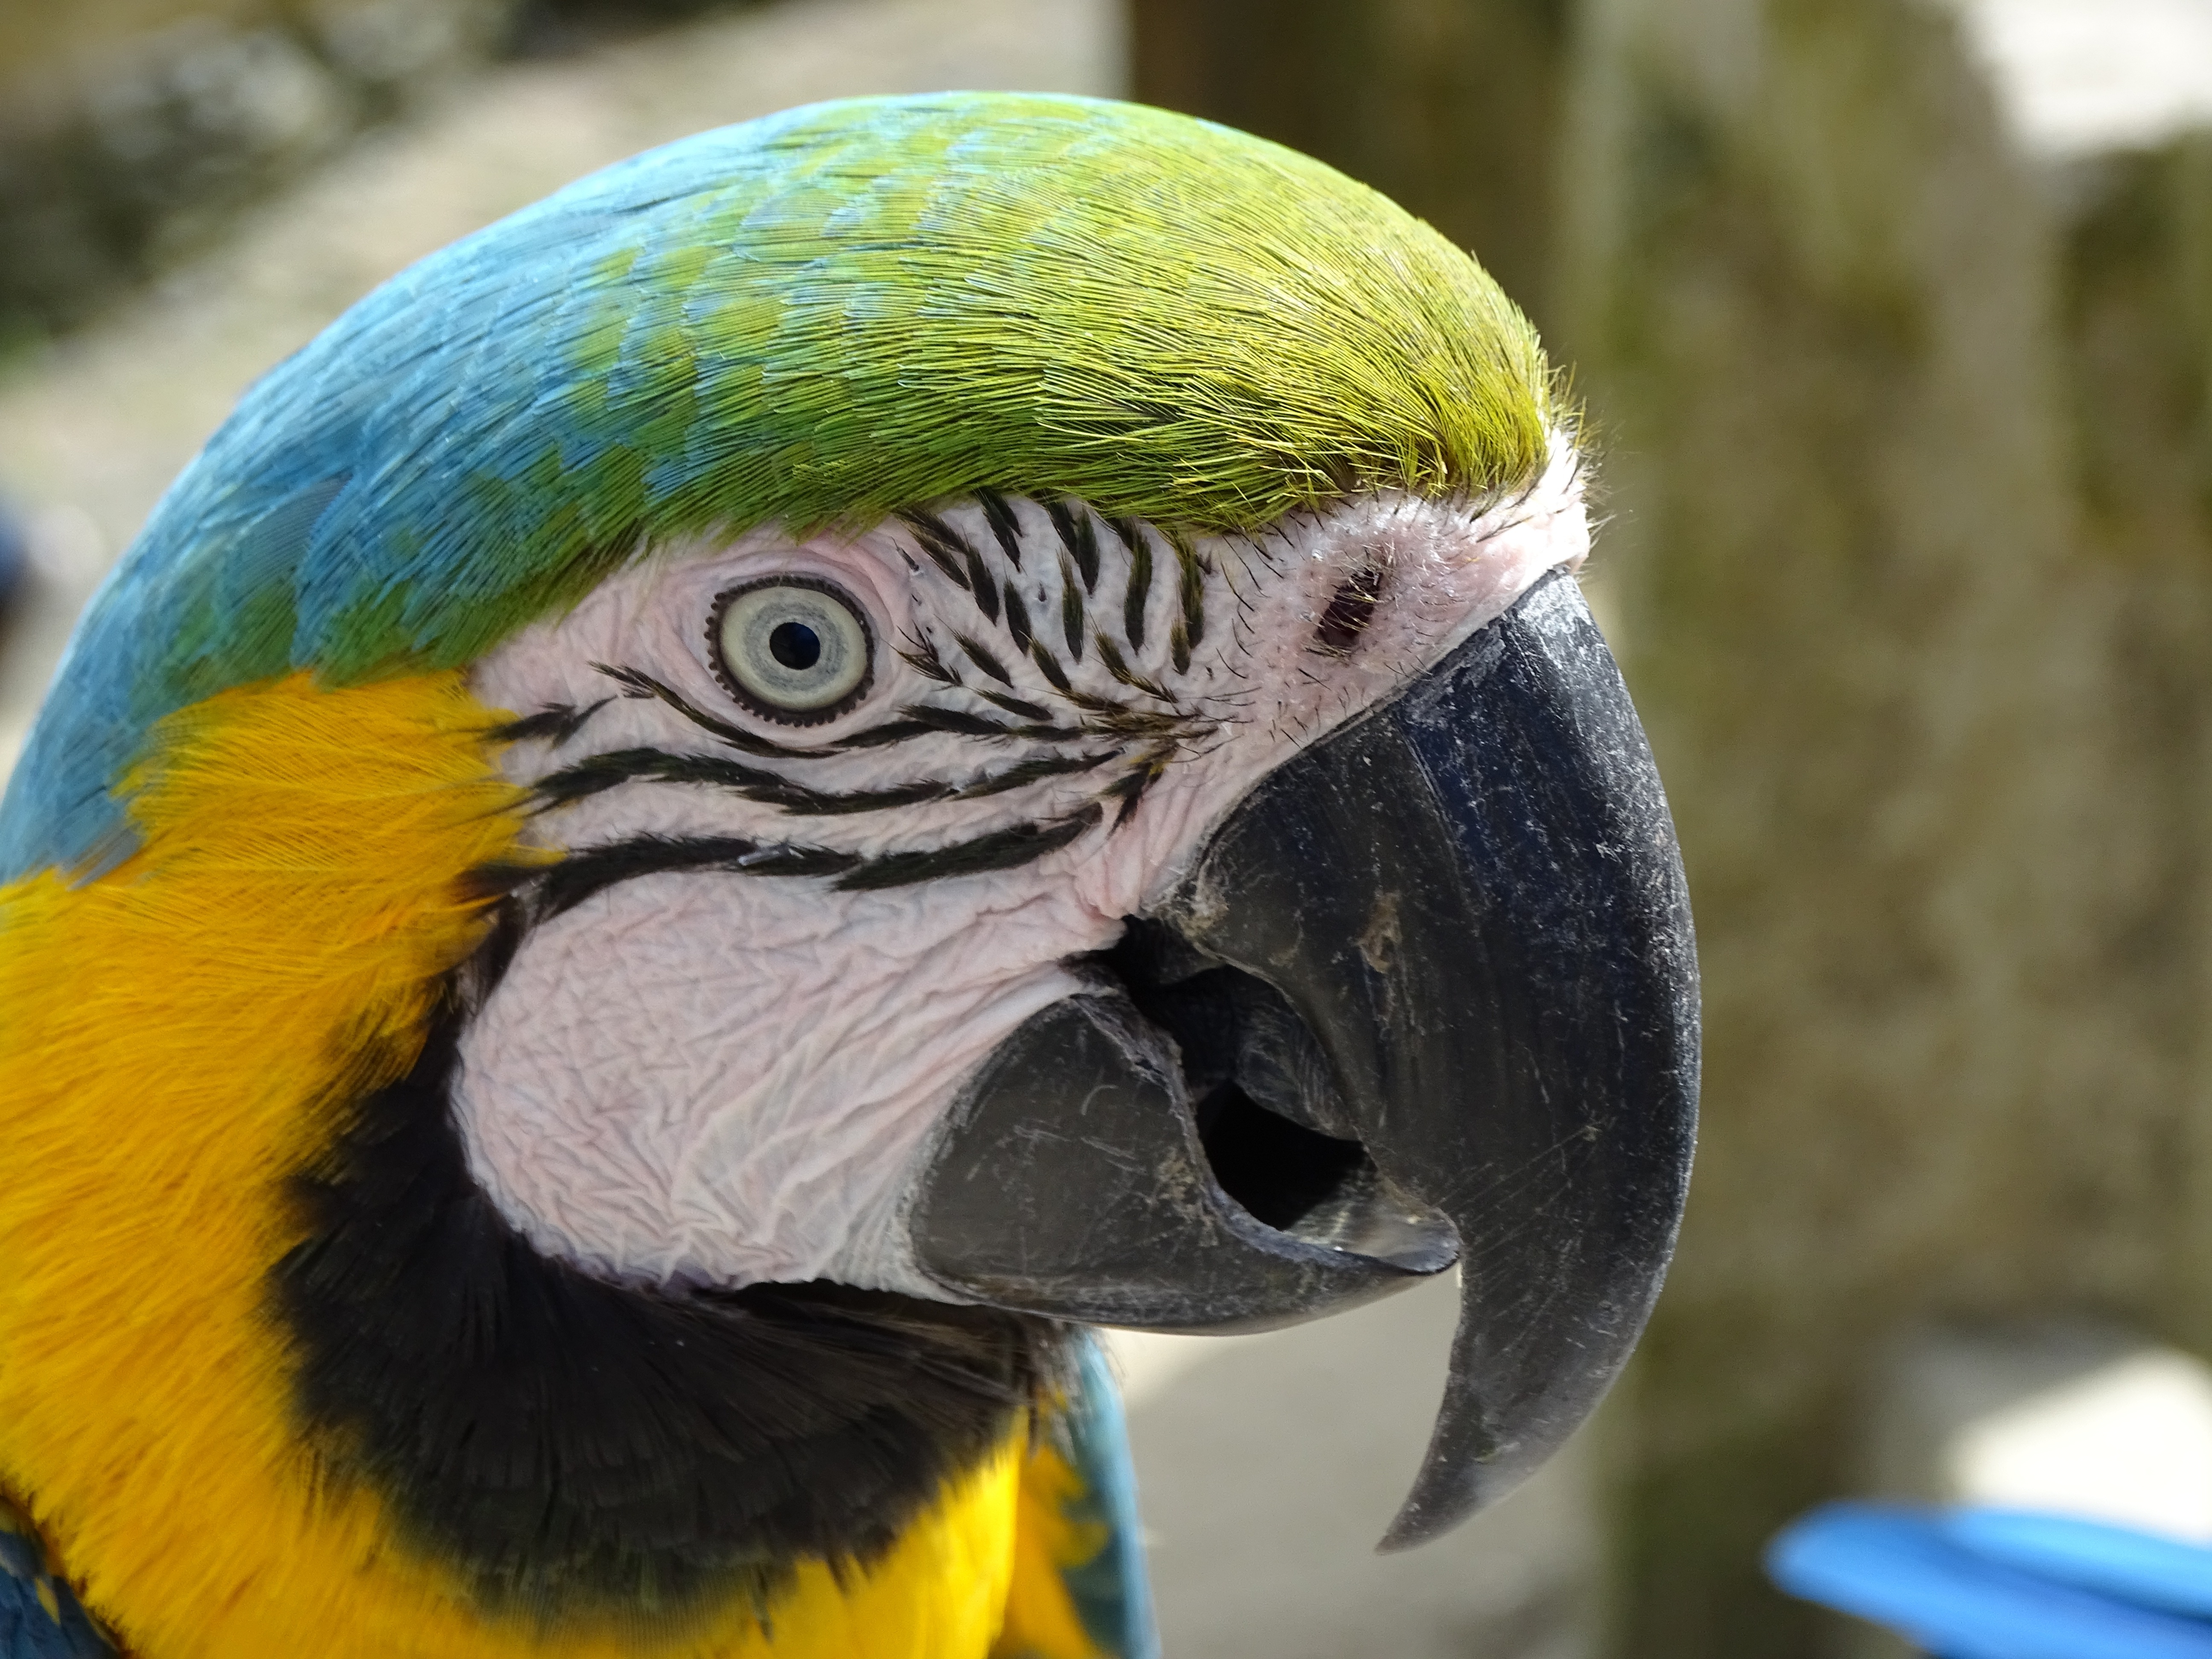
bird, wing, view, wildlife, portrait, beak, blue, colorful, yellow, close, fauna, plumage, macaw, close up, vertebrate, parrot, bill, parakeet, ara, drawn, yellow breast, common pet parakeet, yellow macaw, parrot bird, bird castle